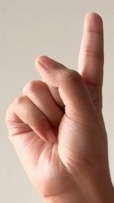
ASL sign: 1